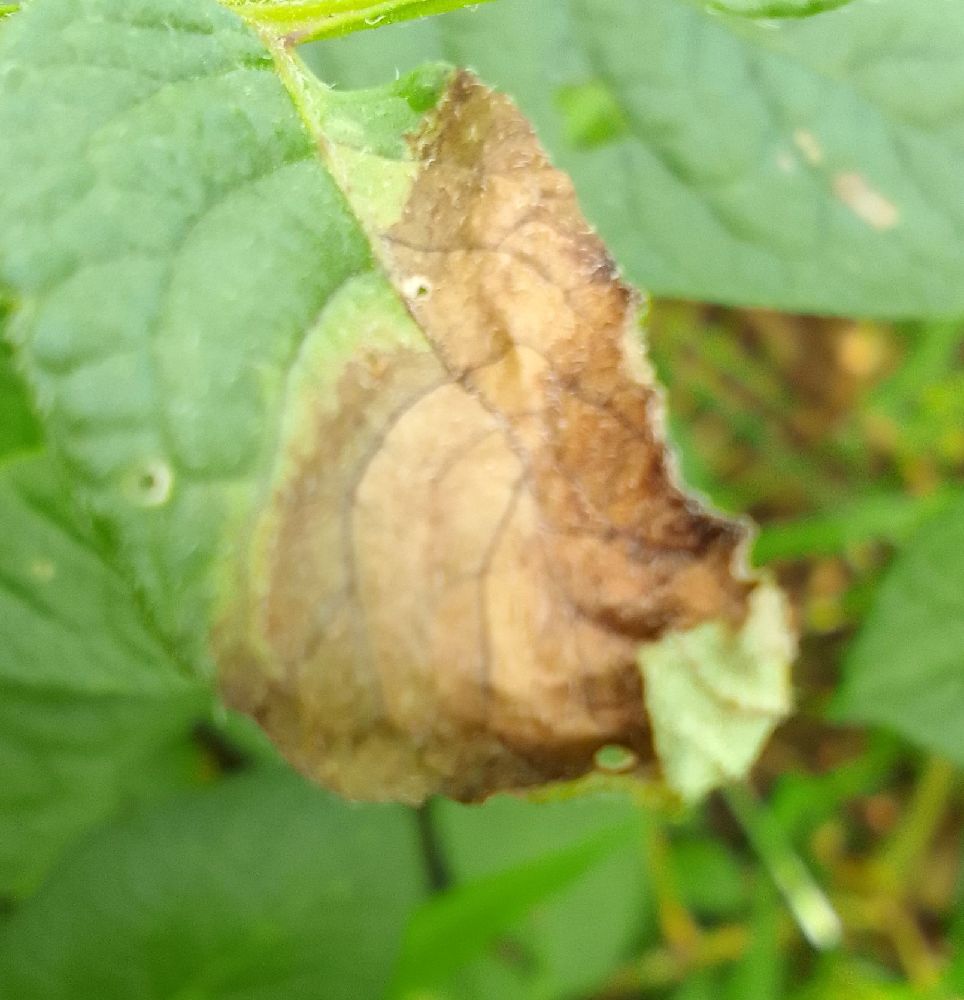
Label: Late blight